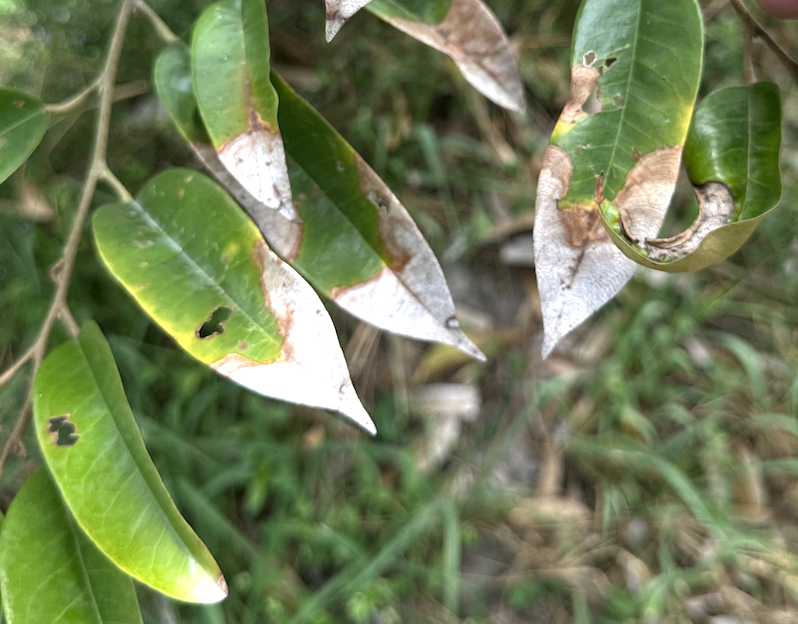
Label: anthracnose_disease